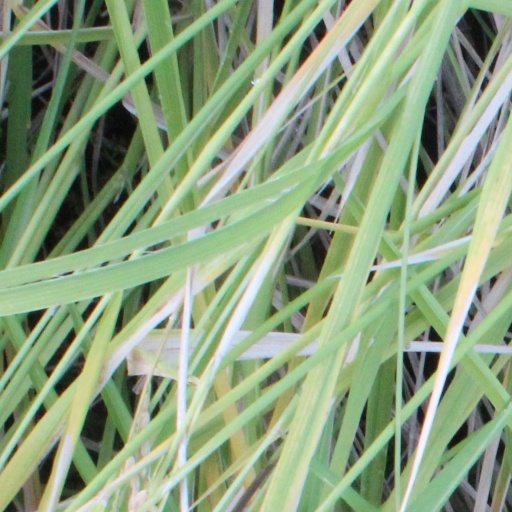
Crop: rice